Michael Irvin

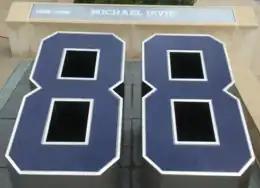
Irvin's Dallas Cowboys number 88 displayed outside at the team's facilities

In 1992 and 1993, Irvin was a key player on the Cowboys' Super Bowl teams. In 1994, he enjoyed another stellar campaign with his fourth consecutive Pro Bowl season, but that year the Cowboys lost to the San Francisco 49ers in the NFC Championship Game. For his part, however, Irvin had one of the most productive games in NFL playoff history, with 12 catches for an NFC championship record 192 yards and two touchdowns.